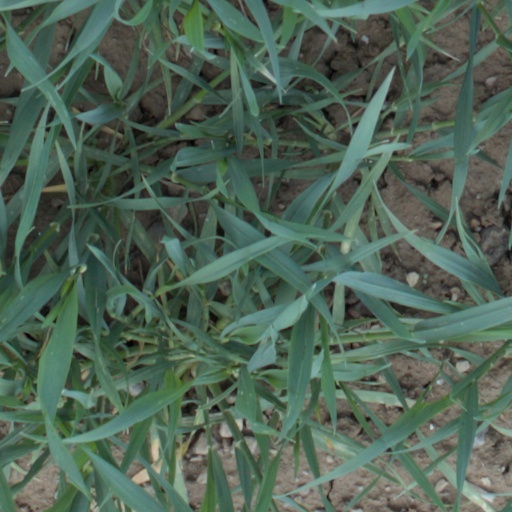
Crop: wheat